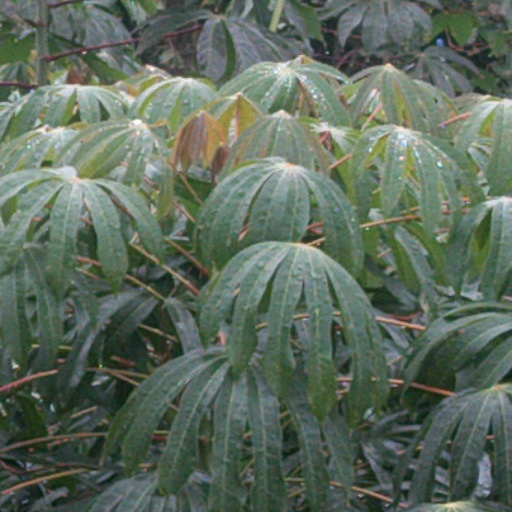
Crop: cassava